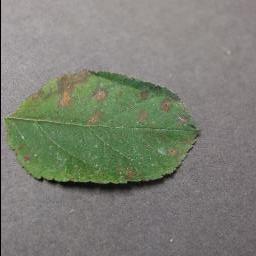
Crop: apple
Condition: cedar_rust